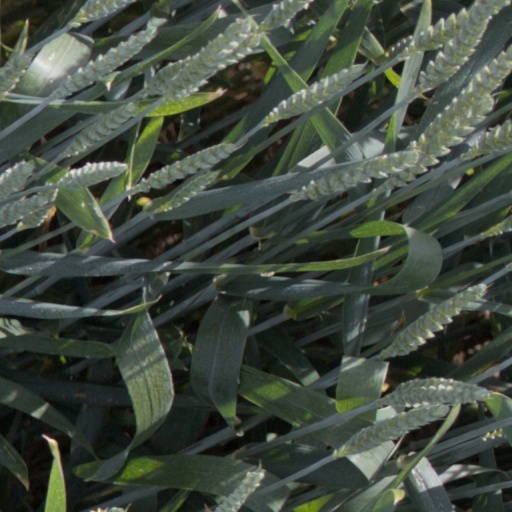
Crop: wheat